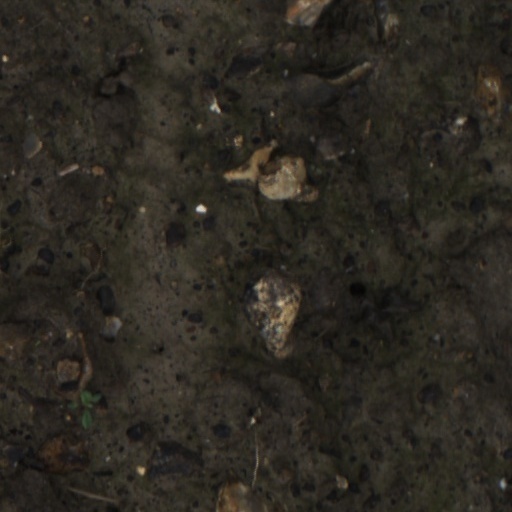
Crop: wheat